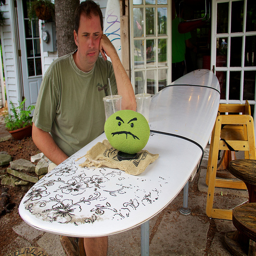
The man rests his elbow on a surfboard.
A comical frowning faced sculpture sits atop a surfboard next to a frowning man.
A green face sitting on top of a surfboard next to a man.
A man with a grumpy expression looks at a ball with a similar expression drawn on its face.
A strange rock sitting on top of a surfboard